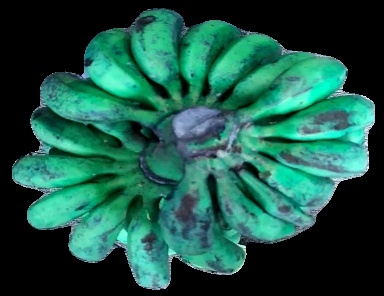
Variety: rasbale
Grade: grade3